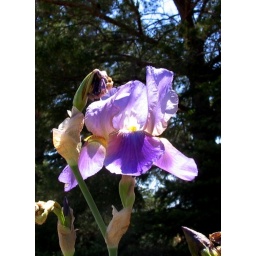
Iris reaching for sky near pine tree